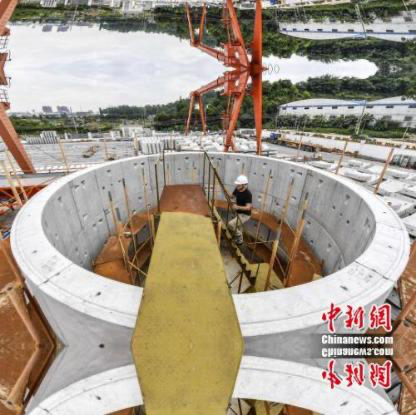
Objects in the image:
label: helmet
label: person